Una prostituta al servizio del pubblico e in regola con le leggi dello stato

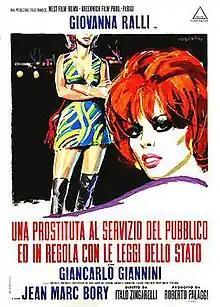
Italian theatrical release poster

Una prostituta al servizio del pubblico e in regola con le leggi dello stato (literally "A prostitute serving the public and complying with the laws of the state", also known as "Prostitution Italian Style") is a 1970 Italian drama film written and directed by Italo Zingarelli.